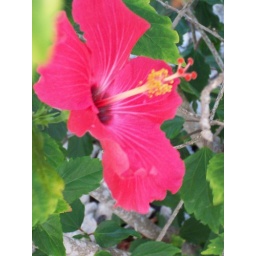
This flower was also in the front yard of our beach house.